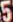
Number: 5